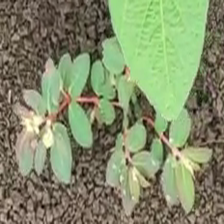
Weed species: Choti_dudhi_(Euphorbia_hirta)